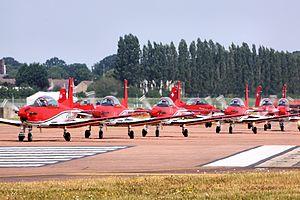
La PC-7 TEAM est une patrouille acrobatique des Forces aériennes suisses. Elle vole sur 9 PC-7.